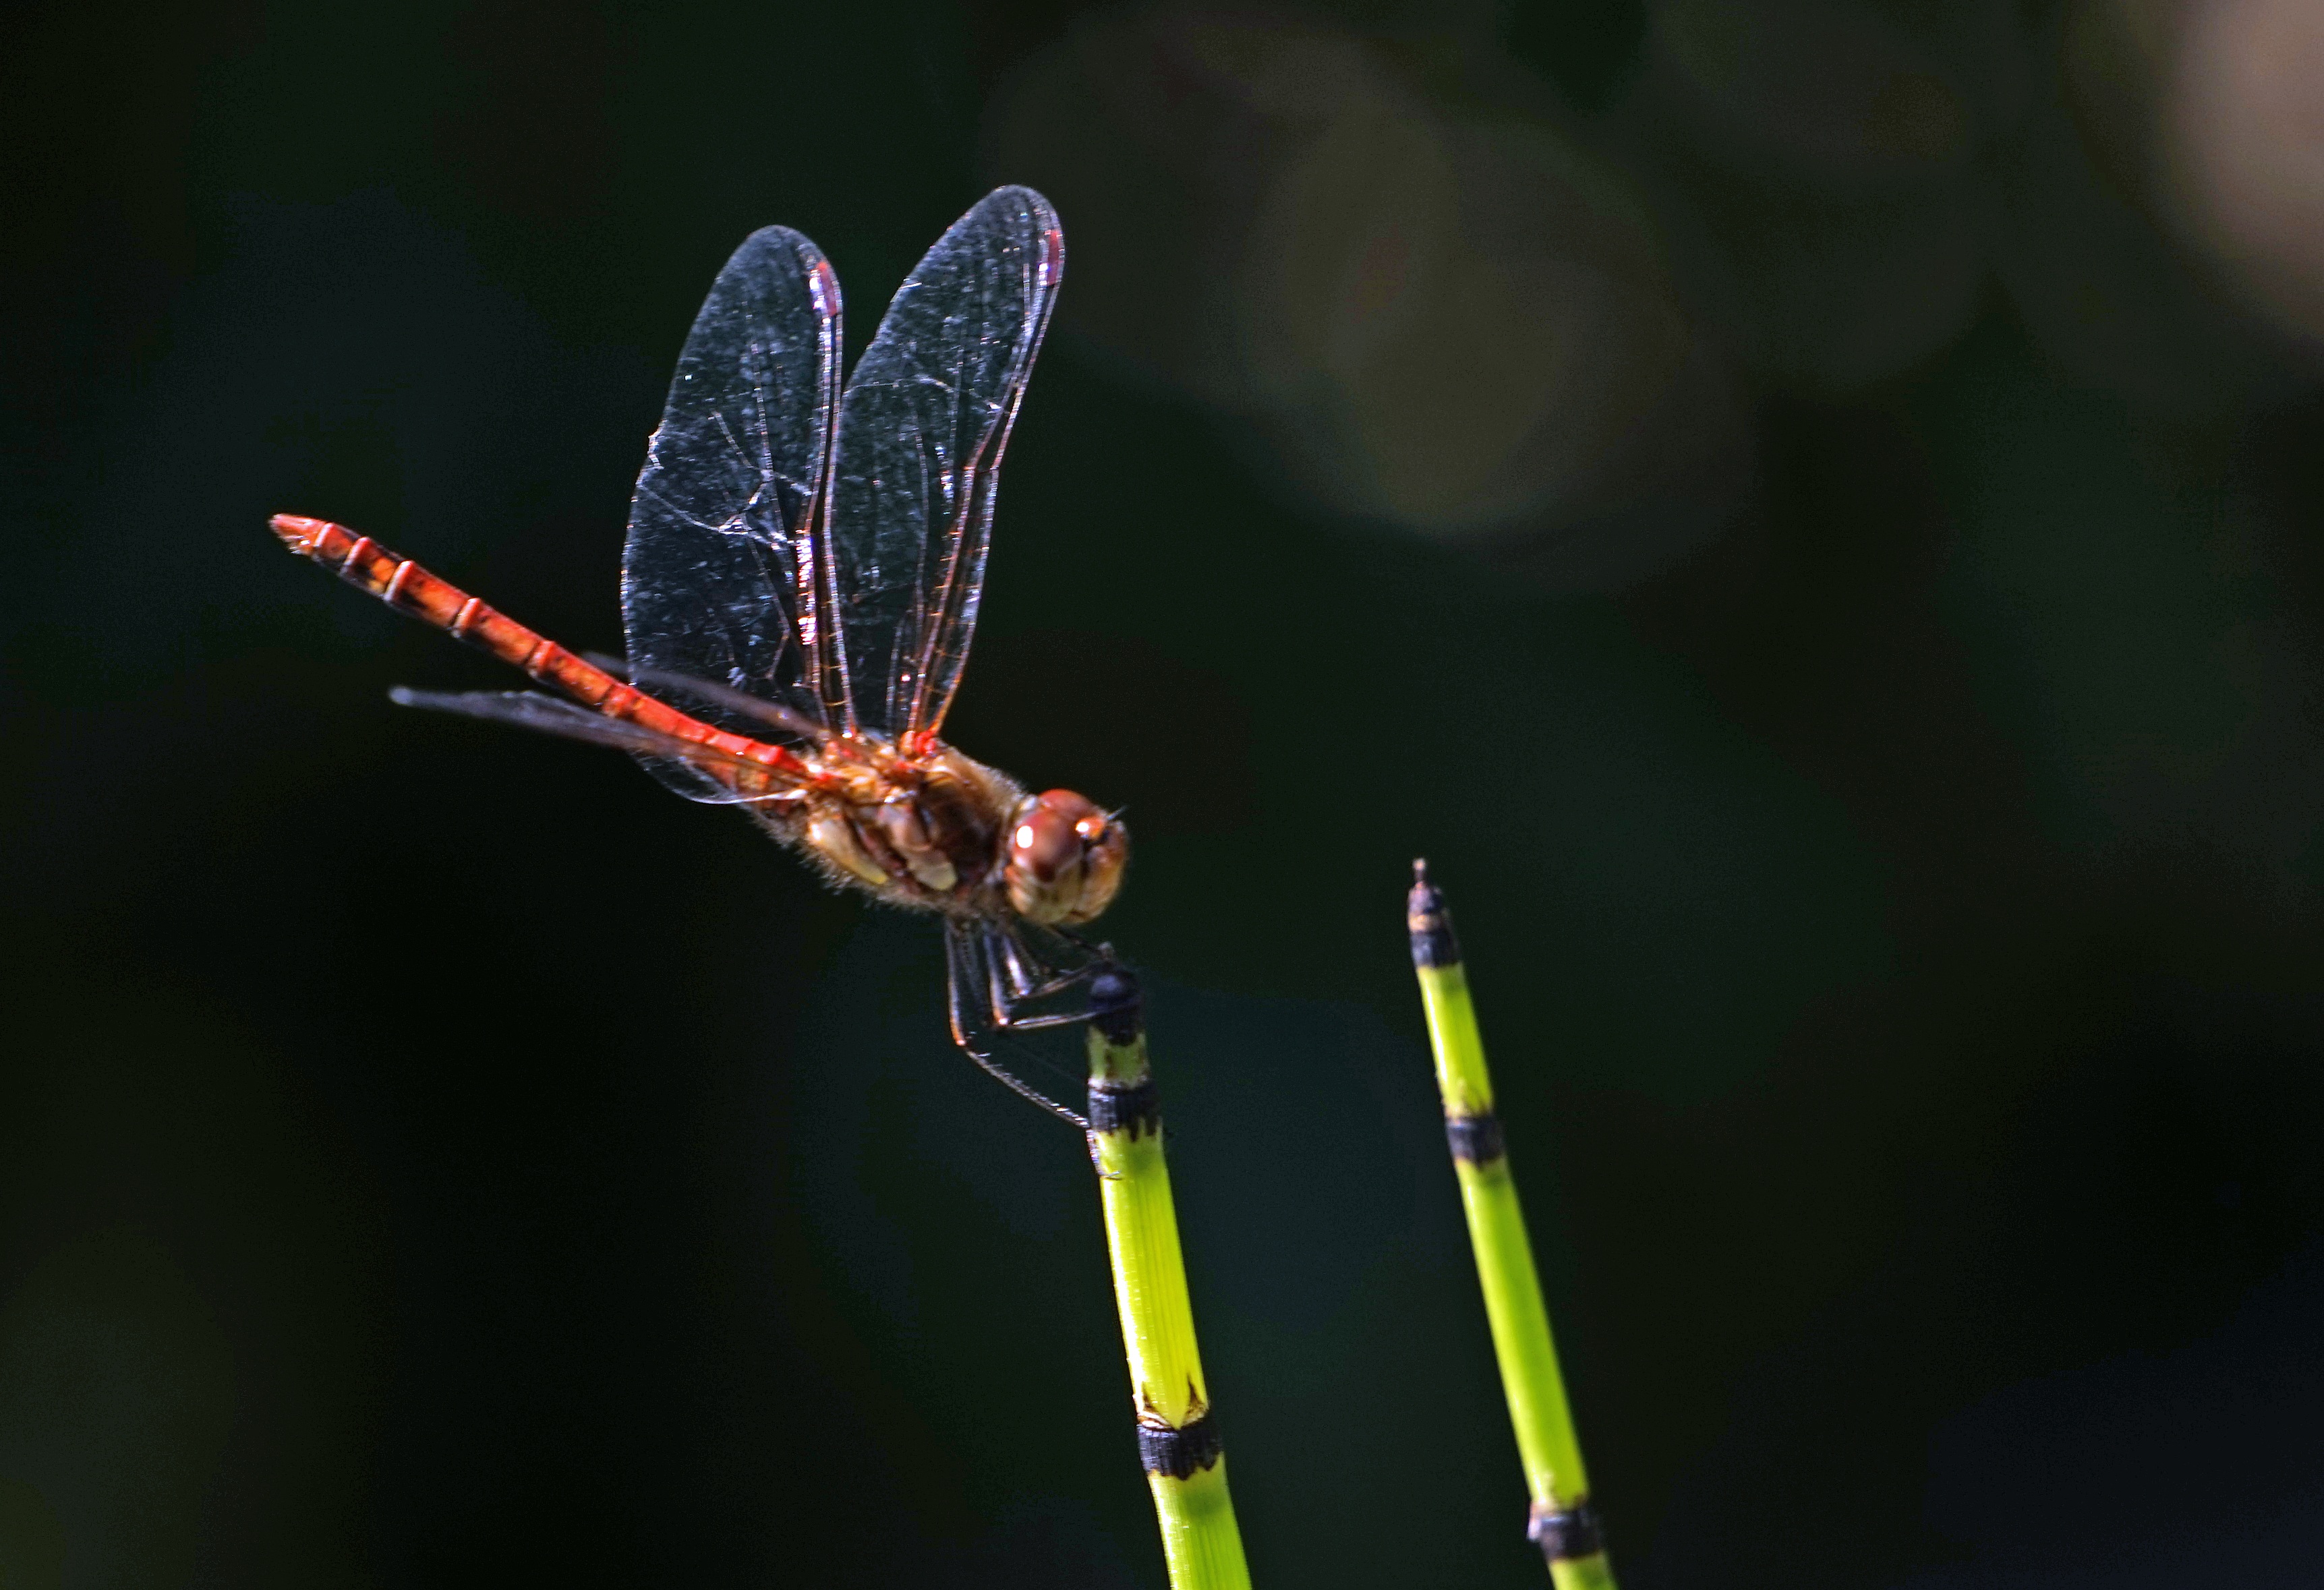
wing, photography, insect, close, fauna, invertebrate, close up, transparent, dragonfly, damselfly, flight insect, macro photography, arthropod, halm, small dragonfly, plant stem, dragonflies and damseflies